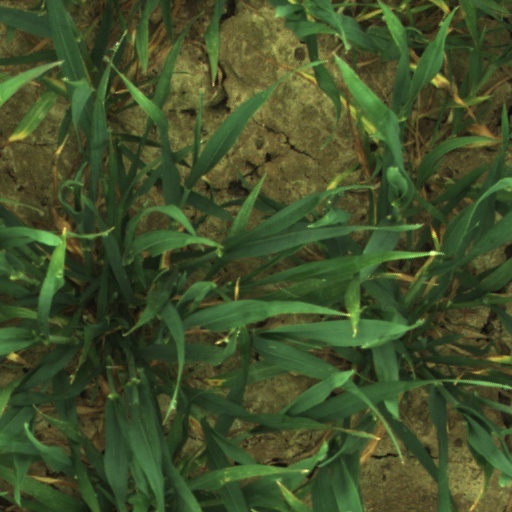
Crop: wheat